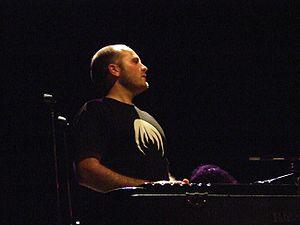
Photo du concert de Magma à la salle des Fetes de Schiltigheim
Magma est un groupe de rock progressif français, originaire de Paris. Il est formé en 1969 par le compositeur-batteur-chanteur Christian Vander et Laurent Thibault. Cette formation est à l'origine du genre musical baptisé Zeuhl, mélangeant rock, jazz, avant-garde et chant choral.